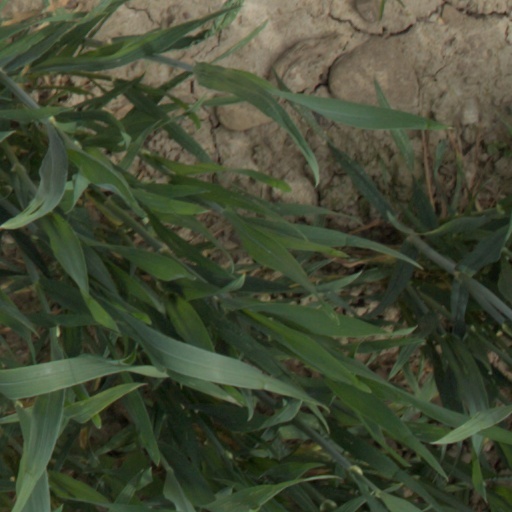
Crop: wheat